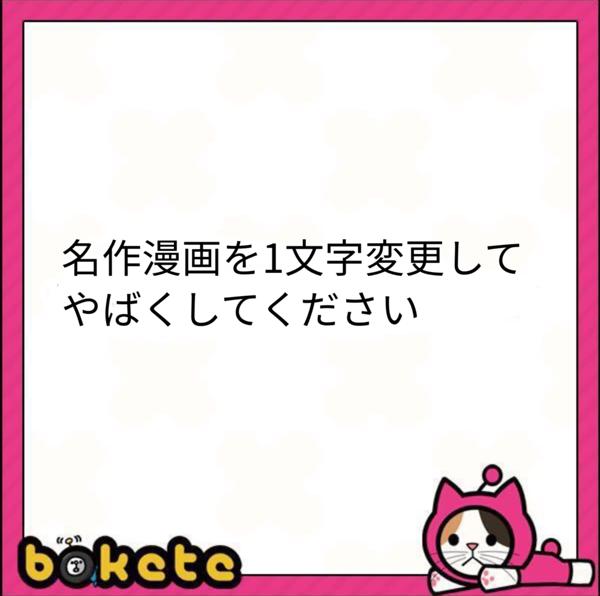
回答: とっとこハメ太郎